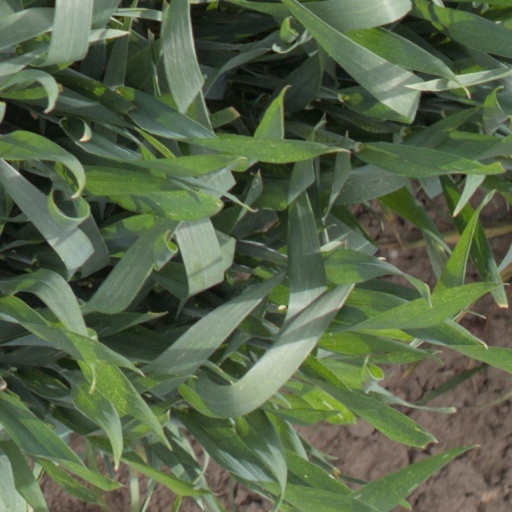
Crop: wheat